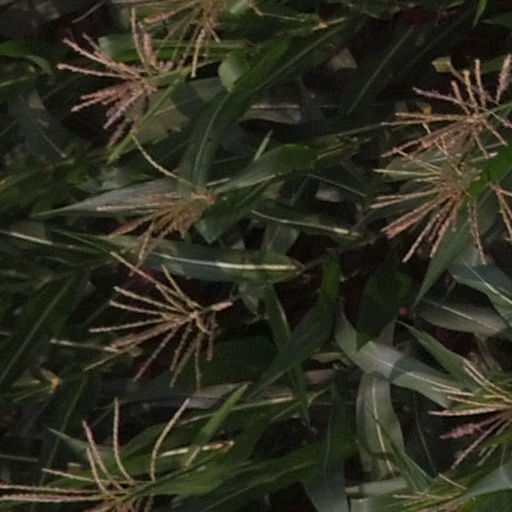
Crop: maize; corn